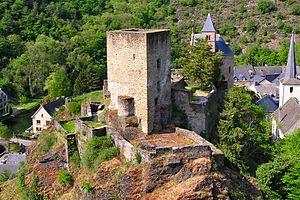
Le château d’Esch-sur-Sûre est un château fort situé dans le village luxembourgeois d’Esch-sur-Sûre.